Spinosauridae

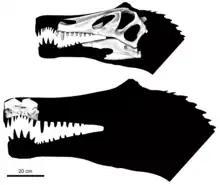
Holotype skull specimens of "Irritator challengeri" (top, showing the beginnings of a nasal crest) and "Angaturama limai" (bottom, showing a tall premaxillary crest)

The use of the robust forelimbs and giant recurved claws of spinosaurs remains a debated topic. Charig and Milner speculated in 1986 that "Baryonyx" may have crouched by the riverbank and used its claws to gaff fish out of the water, similarly to grizzly bears. In 1987, British biologist Andrew Kitchener argued that with both its crocodile-like snout and enlarged claws, "Baryonyx" seemed to have too many adaptations for piscivory when one would have been enough. Kitchener instead postulated that "Baryonyx" more likely used its arms to scavenge the corpses of large dinosaurs, such as "Iguanodon", by breaking into the carcass with the large claws, and subsequently probing for viscera with its long snout. In their 1997 article, Charig and Milner rejected this hypothesis, pointing out that in most cases, a carcass would have already been largely emptied out by its initial predators. Later research has also ruled out this sort of specialized scavenging.